Denyi Reyes

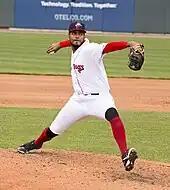
Reyes with the Portland Sea Dogs in 2021

On November 20, 2018, the Red Sox added Reyes to their 40-man roster to protect him from the Rule 5 draft. He spent the 2019 season with the Double-A Portland Sea Dogs, compiling an 8–12 record in 26 starts with 4.16 ERA and 116 strikeouts in innings. On January 28, 2020, Reyes was designated for assignment by the Red Sox, to make room on the 40-man roster for Mitch Moreland. Reyes was sent outright to the Triple-A Pawtucket Red Sox on February 3. He was later announced as a non-roster invitee to Red Sox spring training, but did not play during 2020 due to cancellation of the minor league season because of the COVID-19 pandemic. Reyes spent the 2021 season in Double-A with Portland, making 20 appearances and posting a 4.21 ERA with 63 strikeouts in innings pitched. He elected free agency following the season on November 7, 2021.